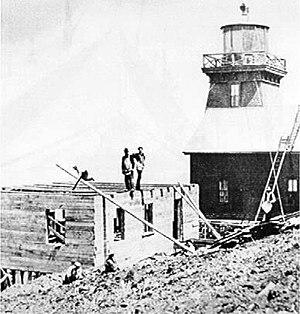
Construction de la la première station de radiotélégraphie maritime de télégraphie sans fil du Canada au phare de Pointe-à-la-Renommée en Gaspésie.
Cet article traite des événements qui se sont produits durant l'année 1904 au Québec.
Le phare de Pointe-à-la-Renommée est situé au Québec, région de la Gaspésie au bord du fleuve Saint-Laurent, près de l'Anse-à-Valleau.